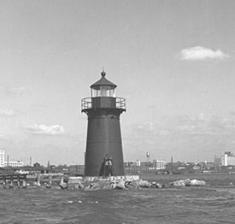
Building: Tongue Point Light
Country: United States of America
Year built: 1895
Lighthouse Tongue Point Light Bridgeport Breakwater Bridgeport Breakwater Light Location Bridgeport Harbor Connecticut United States Coordinates 41°09′59.8″N 73°10′39″W / 41.166611°N 73.17750°W / 41.166611; -73.17750 Tower Constructed 1895 Foundation reinforced concrete pier Construction cast iron tower Automated 1954 Height 31 ft (9.4 m) Shape conical tower with balcony and lantern Markings black tower and lantern Operator Wisvest-Connecticut LLC Heritage National Register of Historic Places listed place Light Focal height 31 ft (9.4 m) Lens Sixth order Fresnel lens (original), 155 mm lens (current) Range 5 nautical miles (9.3 km; 5.8 mi) Characteristic Fl G 4s. Tongue Point Lighthouse U.S. National Register of Historic Places Area less than one acre Built 1894 ( 1894 ) MPS Operating Lighthouses in Connecticut MPS NRHP reference No. 89001478 Added to NRHP May 29, 1990 Tongue Point Light  Lighthouse , also known as Bridgeport Breakwater or Bug Light , is a lighthouse on the west side of the Bridgeport Harbor entrance, in the city of Bridgeport , Connecticut in the United States .  Built in 1891 and moved to its present location in 1919, it was instrumental in the development of the city's inner harbor as a transshipment point, Connecticut rail and water freight transport systems.  It was added to the National Register of Historic Places in 1990. Description The Tongue Point Light stands on a projection on the boundary between Bridgeport's inner and outer harbor areas, just east of a power station.  It is set on a stone pedestal 10 feet (3.0 m) tall, its square cross section shrinking from 21-foot (6.4 m) sides at the base to 15-foot (4.6 m) sides at the top.  The lighthouse is a conical cast iron structure with a 12-foot (3.7 m) diameter at the base, rising 22 feet (6.7 m) to the lantern deck.  A heavy metal door provides access on the west side.  The interior includes a winding staircase along the outer walls, which leads to a watch room below the lantern deck.  The watch room is supported by a central column, with floors made of heavy metal panels.  A ladder provides access from the watch room to the lantern deck.  The floor of the lantern deck includes eight portholes, providing illumination from the light to the room below. History During Bridgeport's industrial growth of the late 19th century, several projects were undertaken to improve access for water-borne freight.  In the 1870s the main channel to the downtown port area was widened, and in 1891 a breakwater was extending from Tongue Point to provide additional shelter.  The lighthouse was originally built at the end of that breakwater, about 500 feet (150 m) offshore. In 1919, the shipping channel was widened again, and the lighthouse was moved to its present location. The light was automated in 1954. In 1967, the Coast Guard planned to remove the lighthouse but local boaters protested. The lighthouse remains an active aid to navigation. A modern optic replaced the original sixth order Fresnel lens in 1988. In 1990 Tongue Point Light was added to the National Register of Historic Places under reference number 89001478. See also Connecticut portal Engineering portal List of lighthouses in Connecticut List of lighthouses in the United States History of Bridgeport, Connecticut Bridgeport Harbor Light Black Rock Harbor Light National Register of Historic Places listings in Bridgeport, Connecticut References